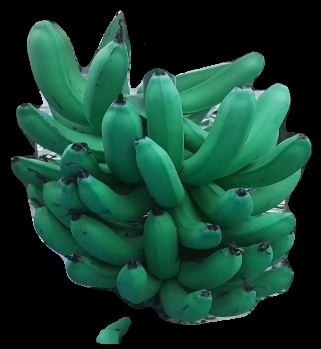
Variety: pachbale
Grade: grade3